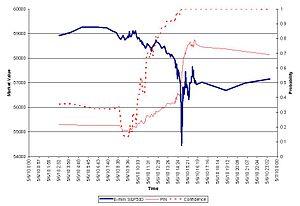
Toxicité de flux d'ordres dans les heures précédant le crack éclair de 2010
Le Flash Crash de 2010, fait référence au flash crash boursier qui arriva le 6 mai 2010 aux États-Unis.
Un krach est une baisse brutale des prix d'une classe d'actifs, comme un marché financier à la suite d'un afflux massif d'ordres de vente. Un krach intervient parfois après l'éclatement d'une bulle spéculative, comme le krach boursier de 2001-2002 après celui de la bulle Internet. L'histoire des bourses de valeurs est jalonnée de krachs.